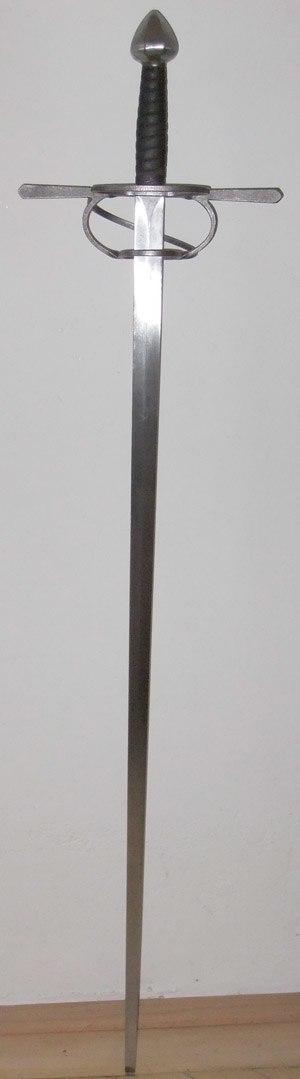
La spada da lato est le nom que prend en Italie, l'épée civile couramment utilisée aux XVᵉ et XVIᵉ siècles, et qui effectue la transition entre l'épée médiévale à une main, et la rapière. L'arme possède des appendices supplémentaires au niveau de la garde, comme le pas d'âne et parfois un anneau supplémentaire pour protéger le ricasso. Ces protections permettent de pallier le manque de gantelets, comme ceux typiquement utilisés par les militaires. Cependant, la lame reste destinée principalement à la taille, contrairement à la rapière, que l'on considère comme spécialisée pour l'estoc.
La tradition d'escrime bolonaise, ou école bolonaise d'escrime, ou encore tradition dite de « Dardi », est un style d'escrime qui s'est développé à partir de la ville de Bologne, en Italie du Nord, durant le XVᵉ siècle et surtout le XVIᵉ siècle.